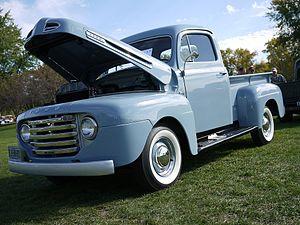
Le Ford F-Series est une gamme américaine de modèles de pick-up de la société Ford Motor Company, vendue pendant plus de cinq décennies. Le modèle le plus populaire de la F-Série est le F-150. Il est le véhicule le plus vendu dans le monde pendant 23 ans et le pick-up le plus vendu aux États-Unis et au Canada pendant 28 ans. Les analystes estiment que les seuls F-Series composent la moitié des bénéfices Ford ces dernières années.